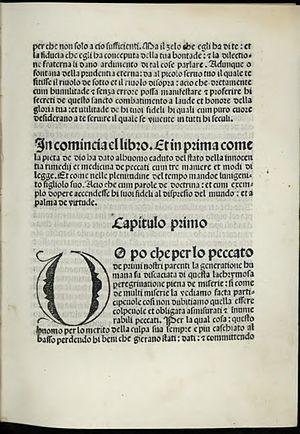
Saint Laurent Justinien est un religieux catholique italien du XVᵉ siècle, qui fut évêque de Castello et le premier patriarche de Venise. Considéré comme un grand réformateur, il a écrit d'importants ouvrages mystiques.